Australomisidia

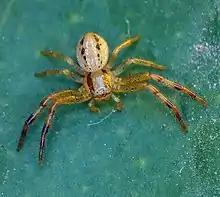

Australomisidia is a genus of spiders in the family Thomisidae. It was first described in 2014 by Szymkowiak. , it contains 8 species, all from Australia.